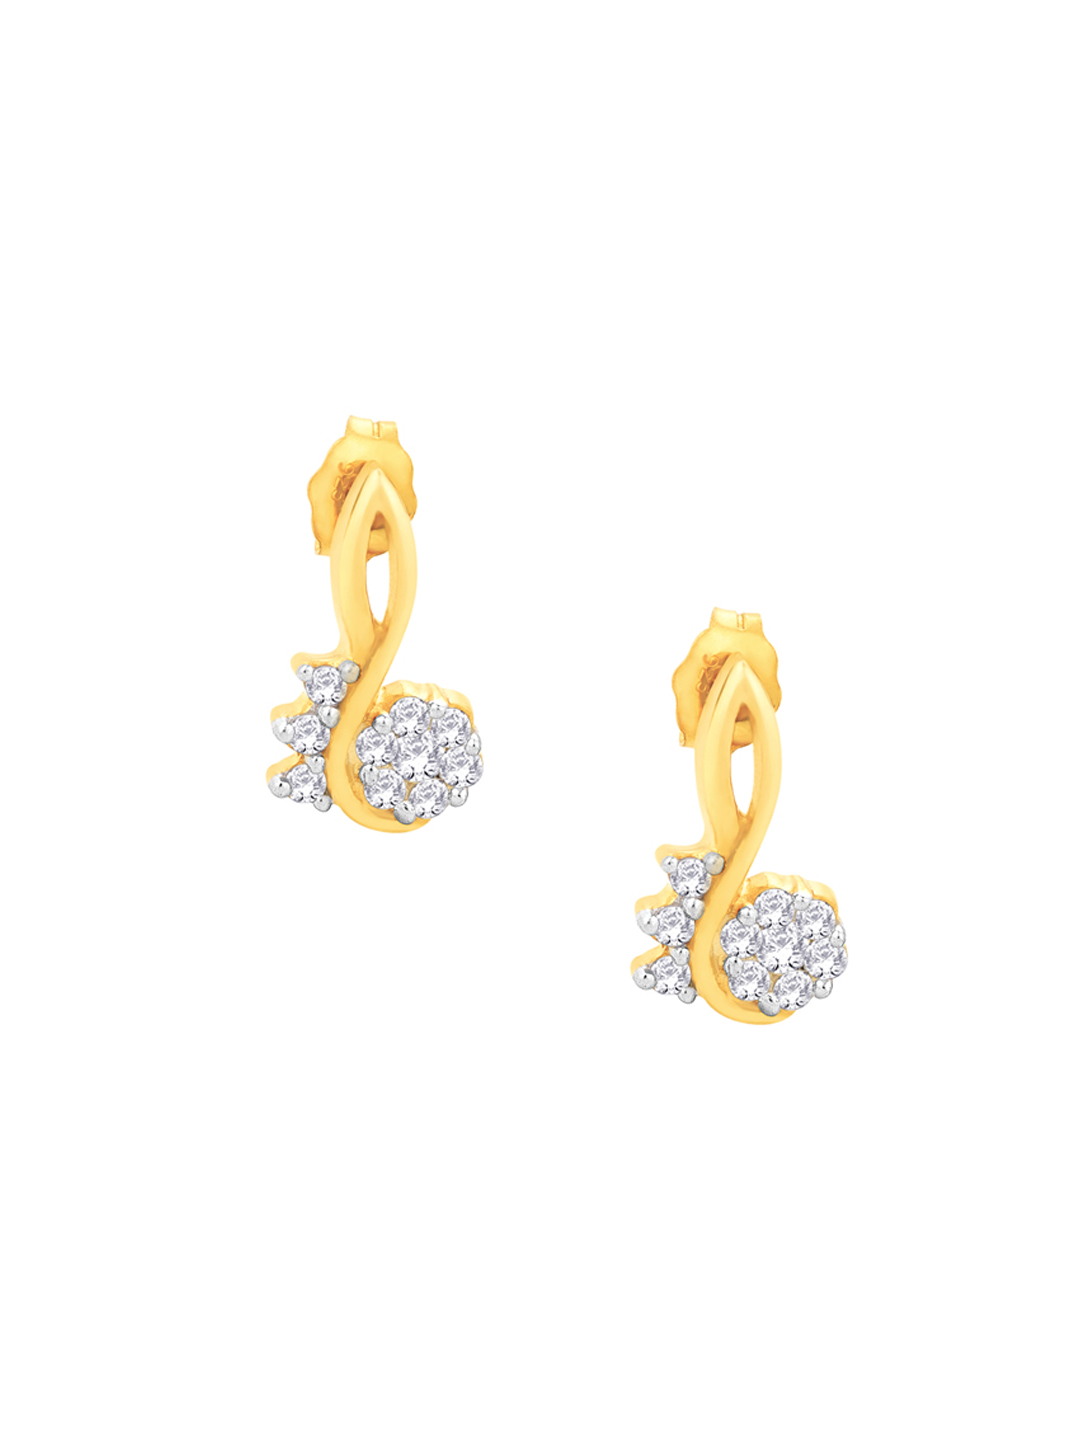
Lucera Women Gold Plated Silver Earrings
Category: Accessories / Jewellery / Earrings
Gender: Women
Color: Silver
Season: Summer 2013
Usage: Casual